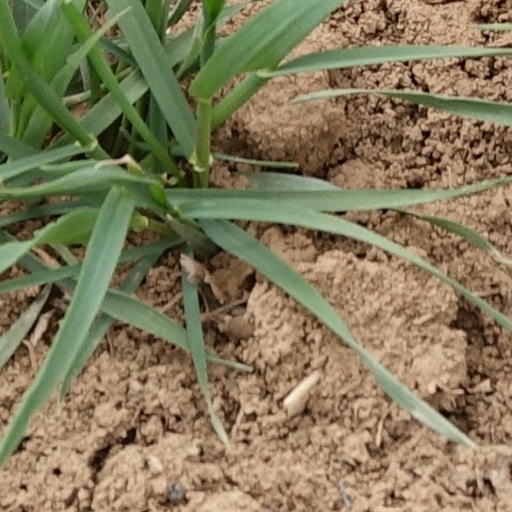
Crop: wheat